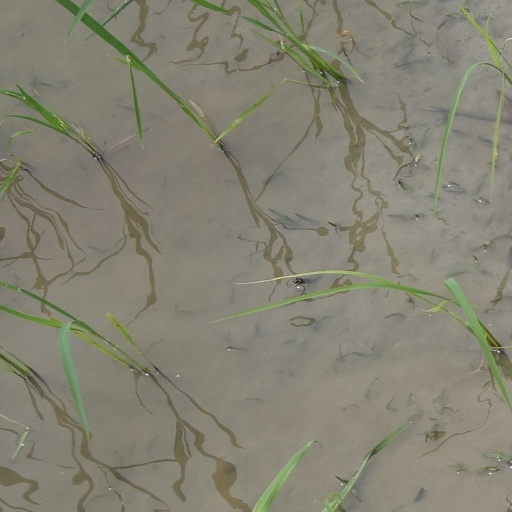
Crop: rice